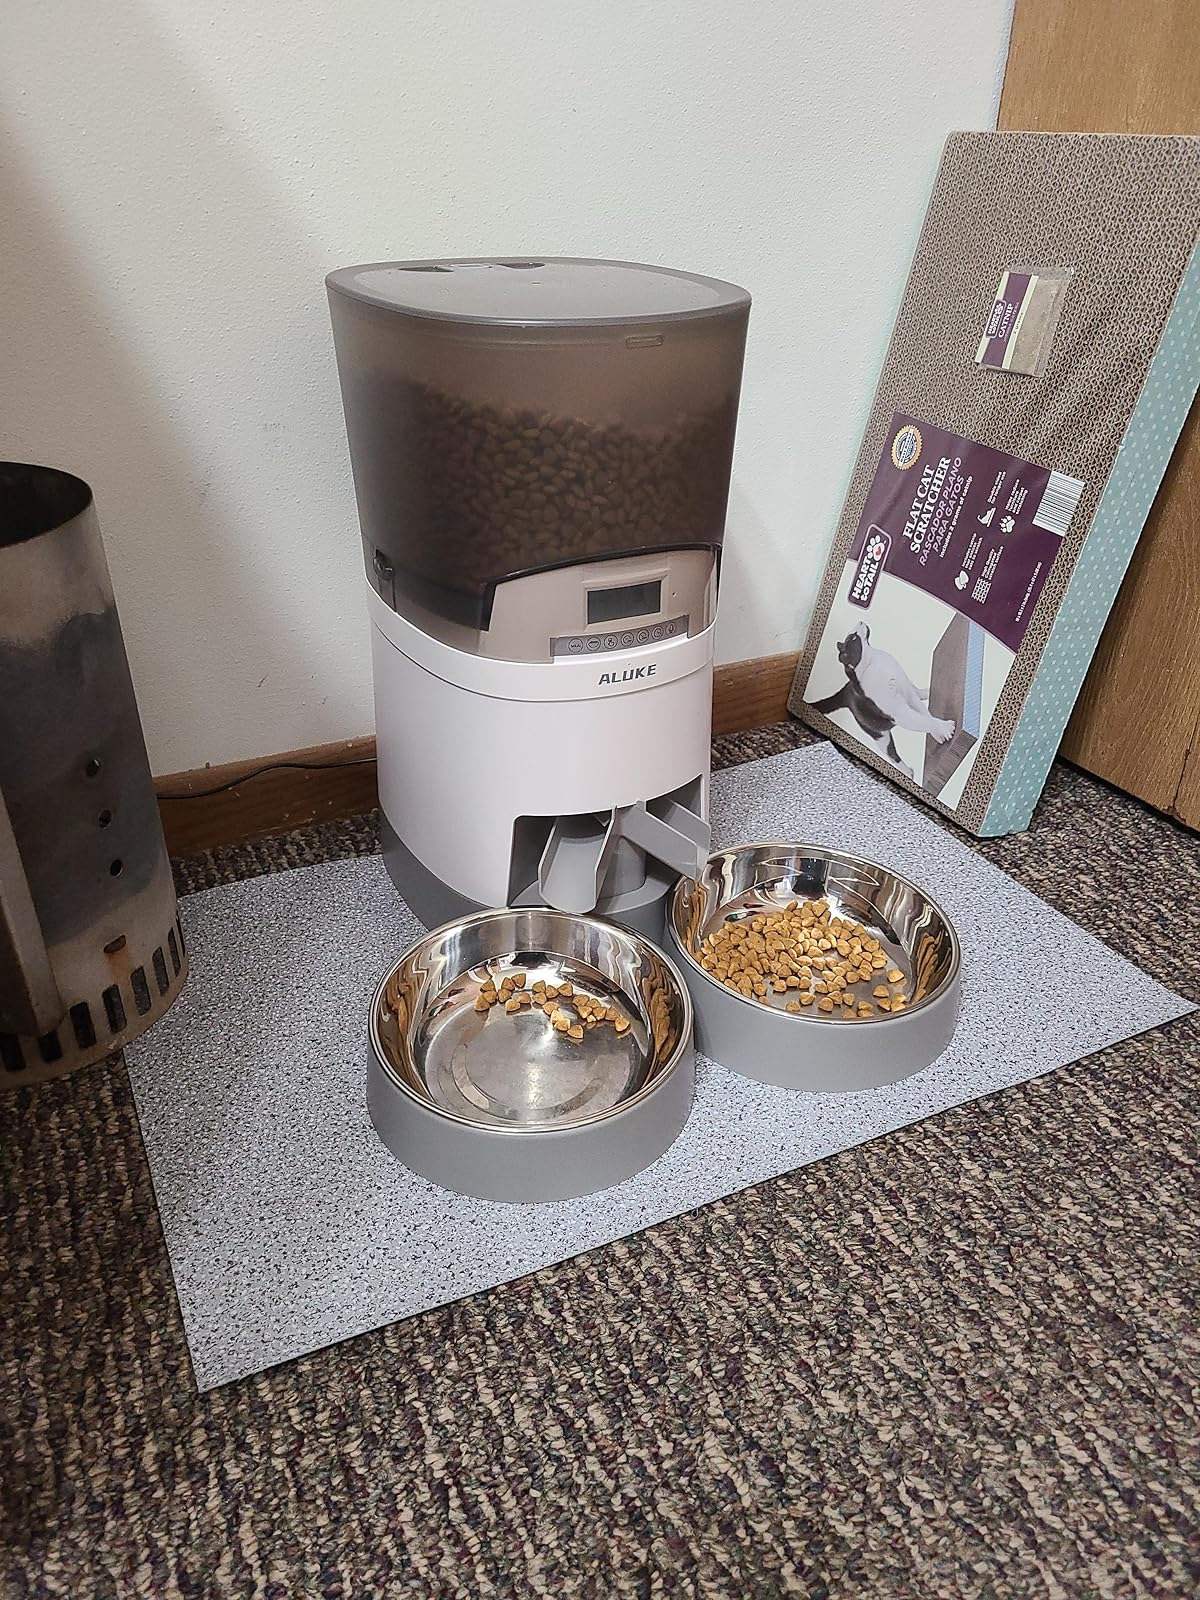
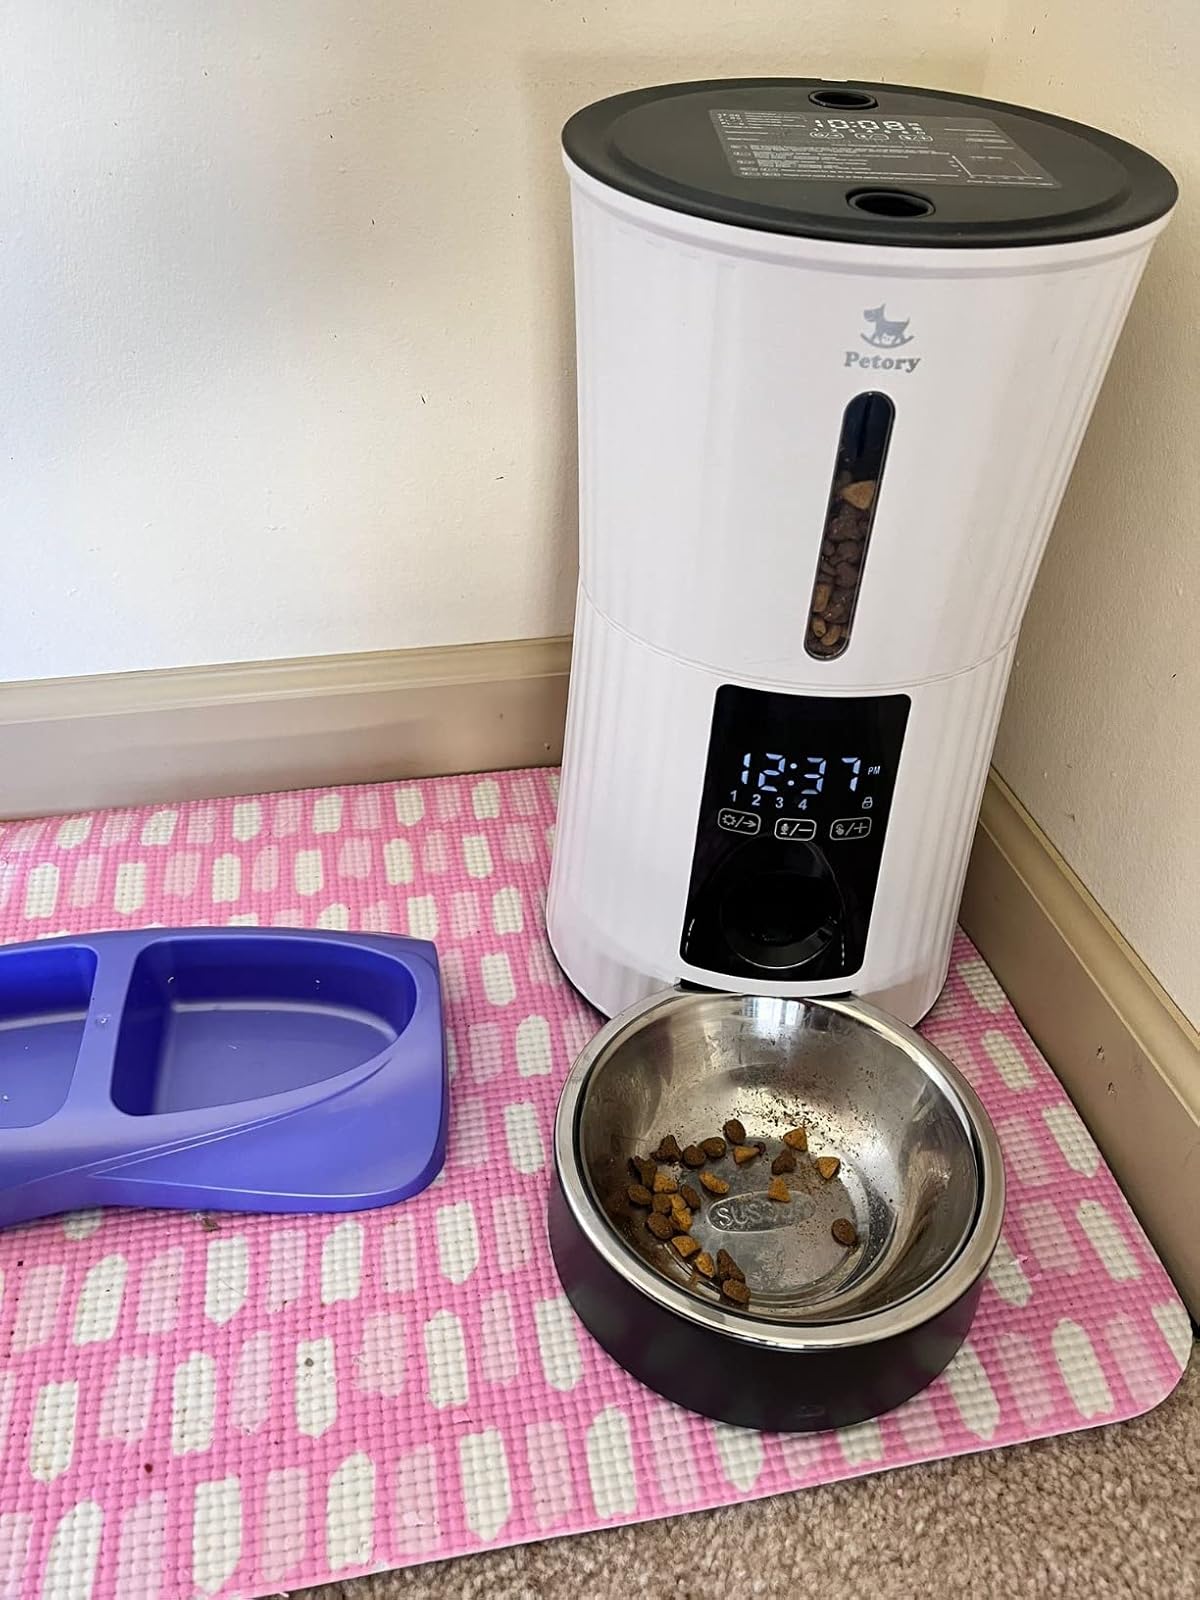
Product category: items_feeder
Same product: no